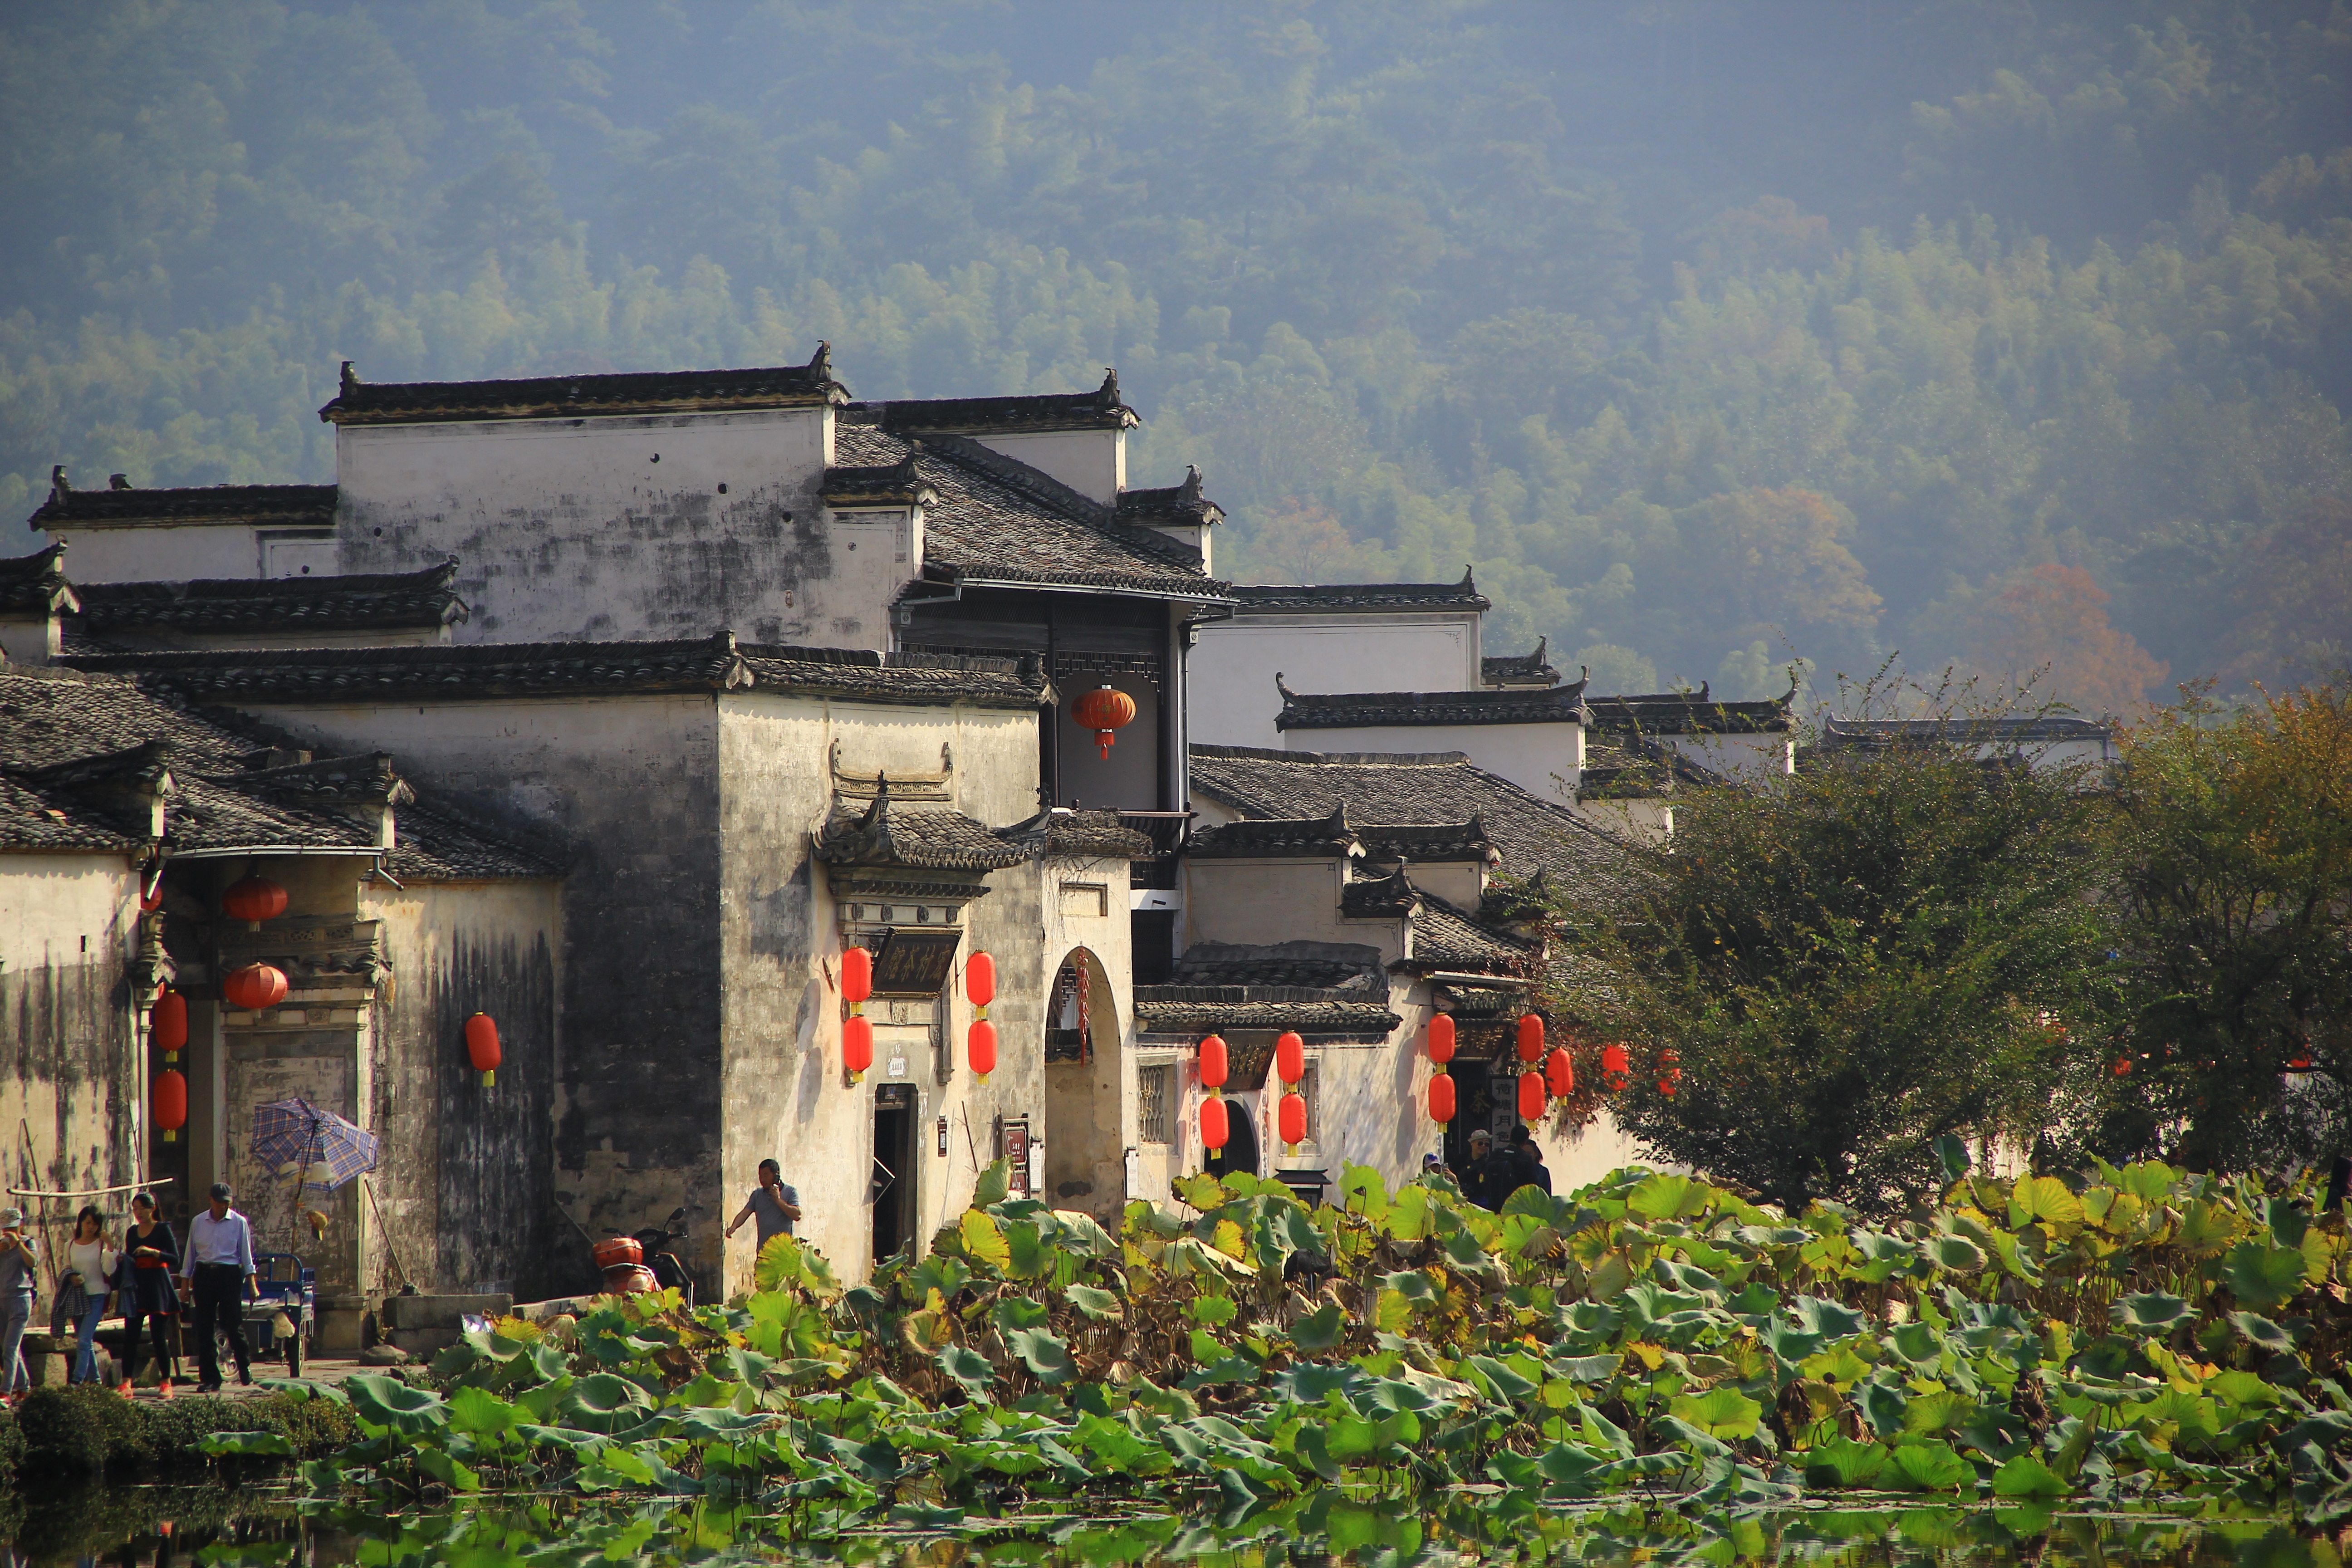
house, town, village, suburb, ancient, tourism, early in the morning, rural area, huizhou, residential area